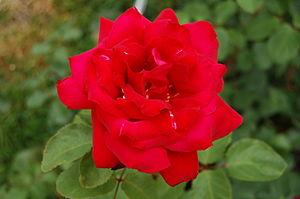
Hidalgo, est un cultivar de rosier obtenu en France en 1979 par la rosiériste Marie-Louise Meilland. Il doit son nom au footballeur Michel Hidalgo.